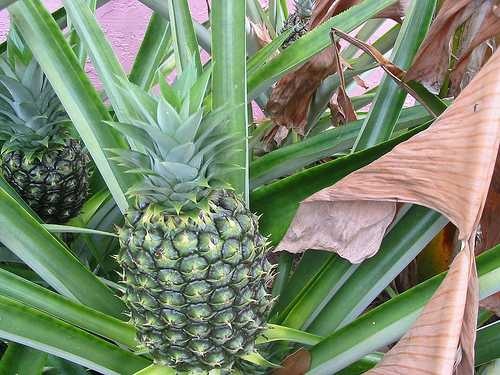
Label: Pineapple